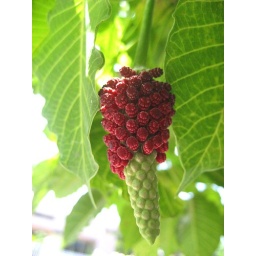
The red flowers have no petals. Male flowers grow on long spikes; female flowers are solitary in axils